Sumbaran

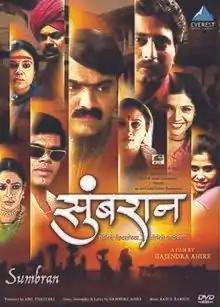
Theatrical release poster

Sumbaran is a 2009 Indian Marathi-language film released on 19 November 2009. The film was produced by Anil Phatdare and directed by Gajendra Ahire.